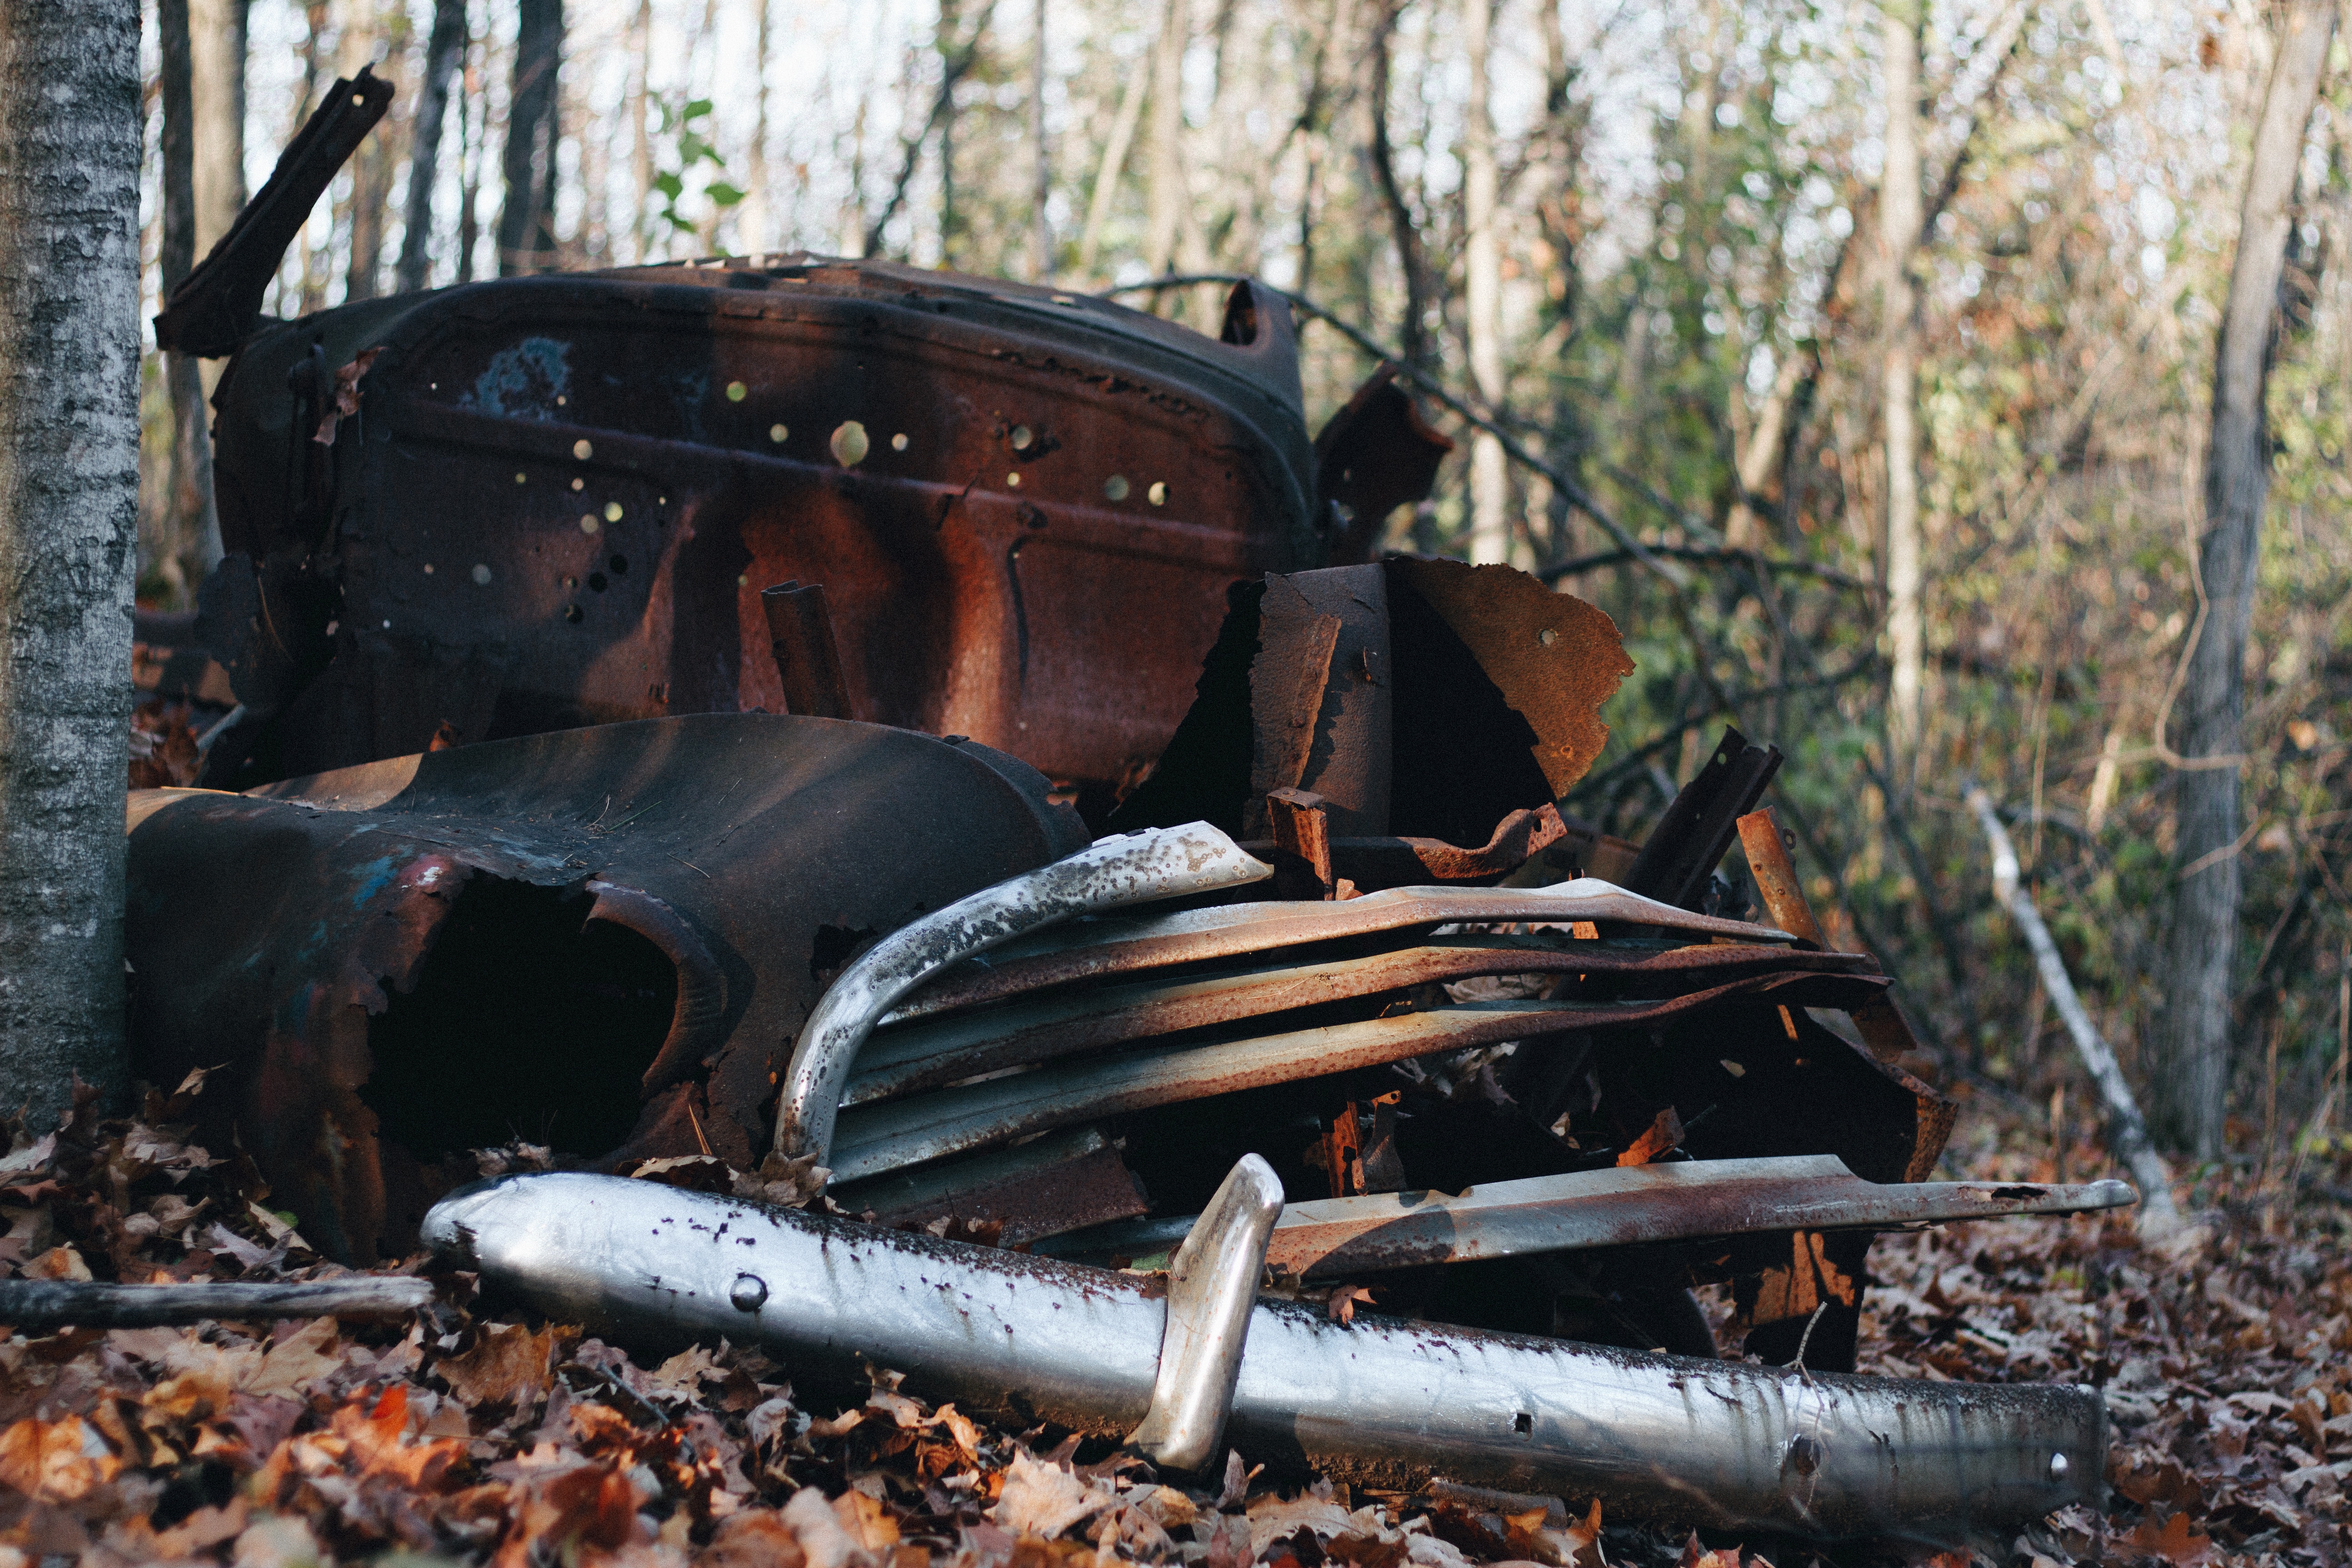
forest, car, rust, vehicle, scrap